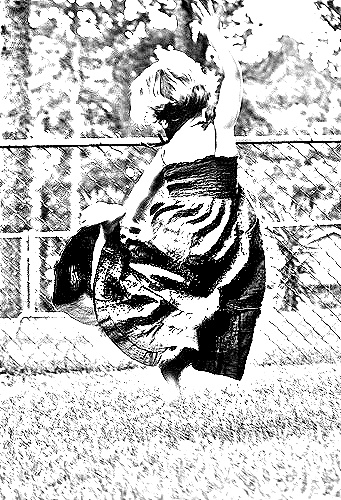
Portrait style: Sketch Portrait